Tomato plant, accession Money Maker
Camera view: tilt-top (135 deg); turntable rotation: 240 degrees
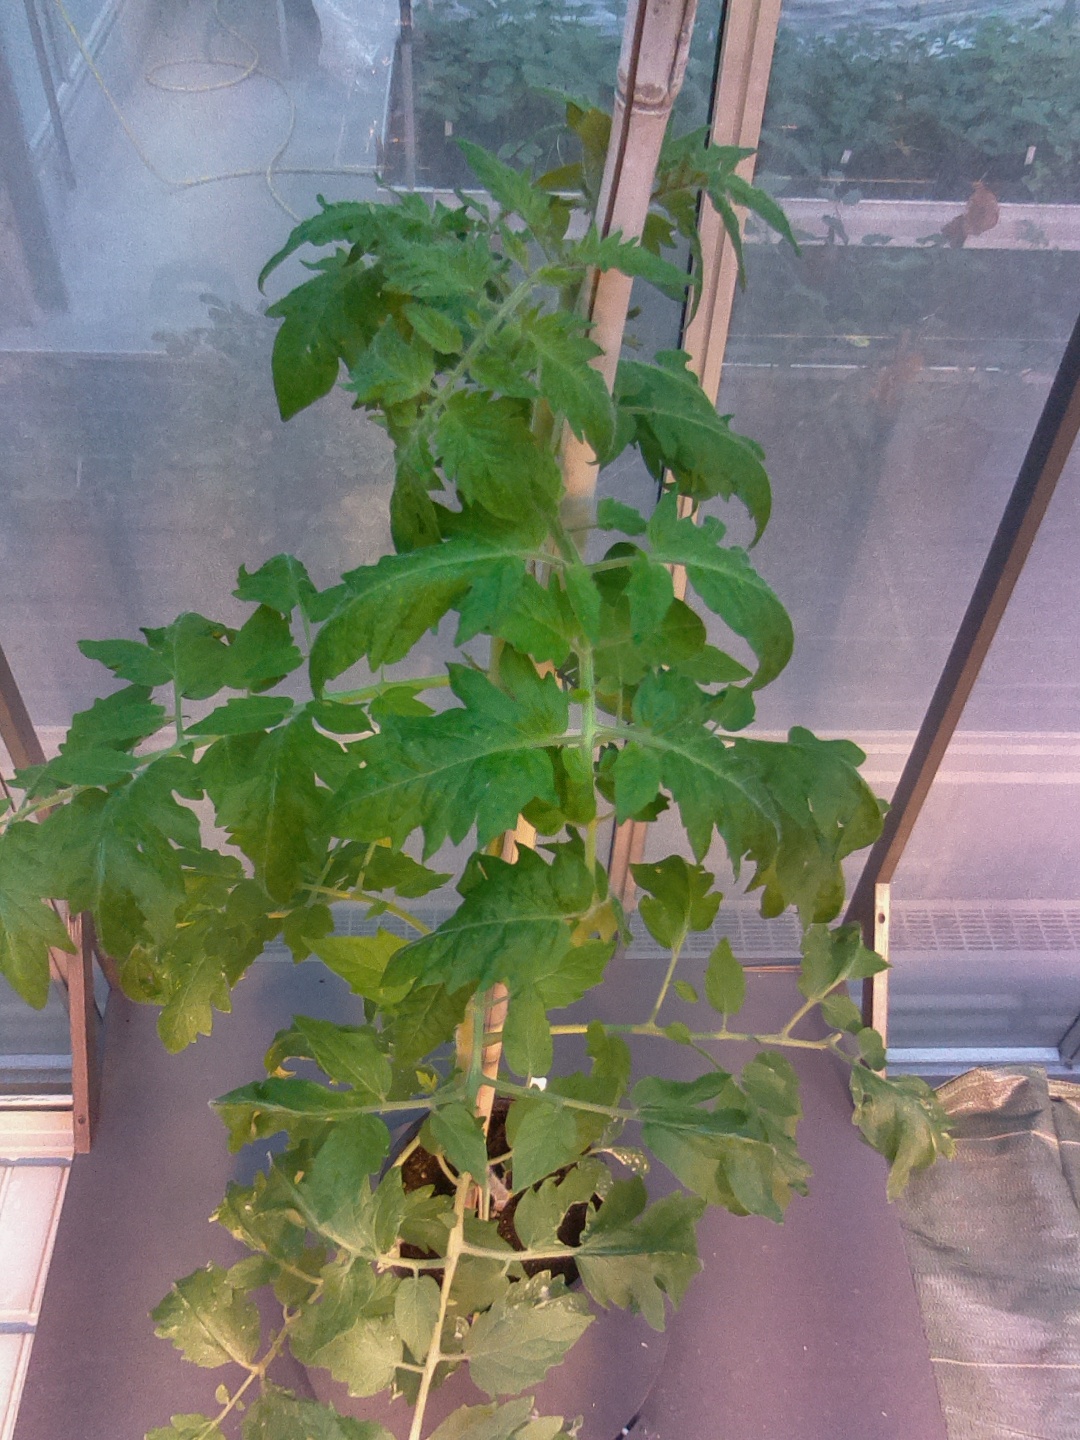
BBCH growth stage 55: 5 inflorescences visible